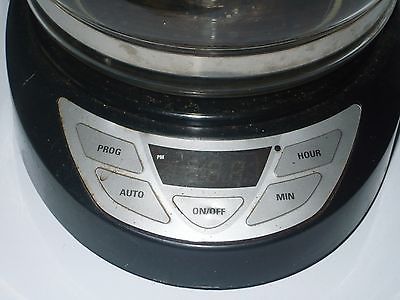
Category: coffee maker